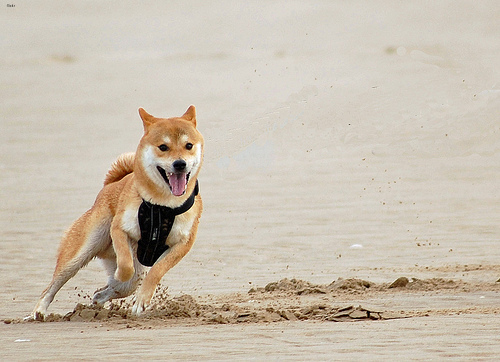
Animal: dog
Breed: shiba inu